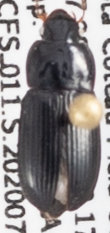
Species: Harpalus opacipennis
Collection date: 2020-07-14
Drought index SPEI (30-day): -1.028
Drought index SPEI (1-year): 1.386
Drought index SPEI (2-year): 1.77